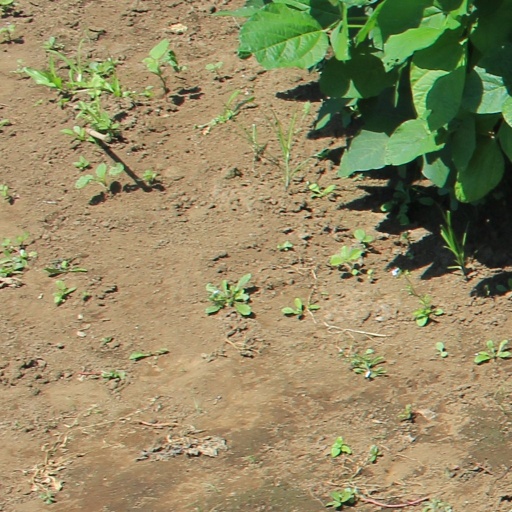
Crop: soybean